Samsun deportations

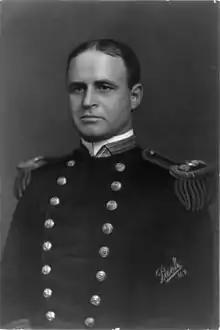
U.S navy admiral Mark Lambert Bristol protested to the local Ottoman authorities in Samsun against the deportations

Atrocities against the local Greek element were reported as early as March 1921, both by American Near East Relief missionaries and naval officers on destroyers that visited the Pontus region and especially the Black Sea ports of Trebizond and Samsun. On one occasion Admiral Bristol sent the cruiser "St. Louis" to Samsun as a show of concern for these atrocities. In another instance, an American naval officer witnessed Greek women in Samsun purchasing poison, being determined not to leave themselves "at the mercy of the Turks". From September 1921 on, ominous reports of Turkish atrocities from American destroyers stationed at Samsun became more frequent. Protests by Admiral Bristol to the Turkish authorities of Mustafa Kemal against the deportations were not enough to save the local Greek element.